Love You Zindagi

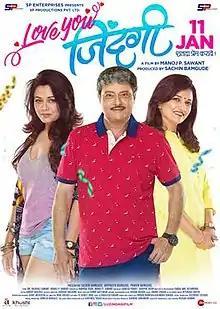

Love You Zindagi is a 2019 Marathi-language film directed by Manoj Sawant and produced by Sachin Bamgude, The film stars Sachin Pilgaonkar, Prarthana Behere, and Kavita Lad.